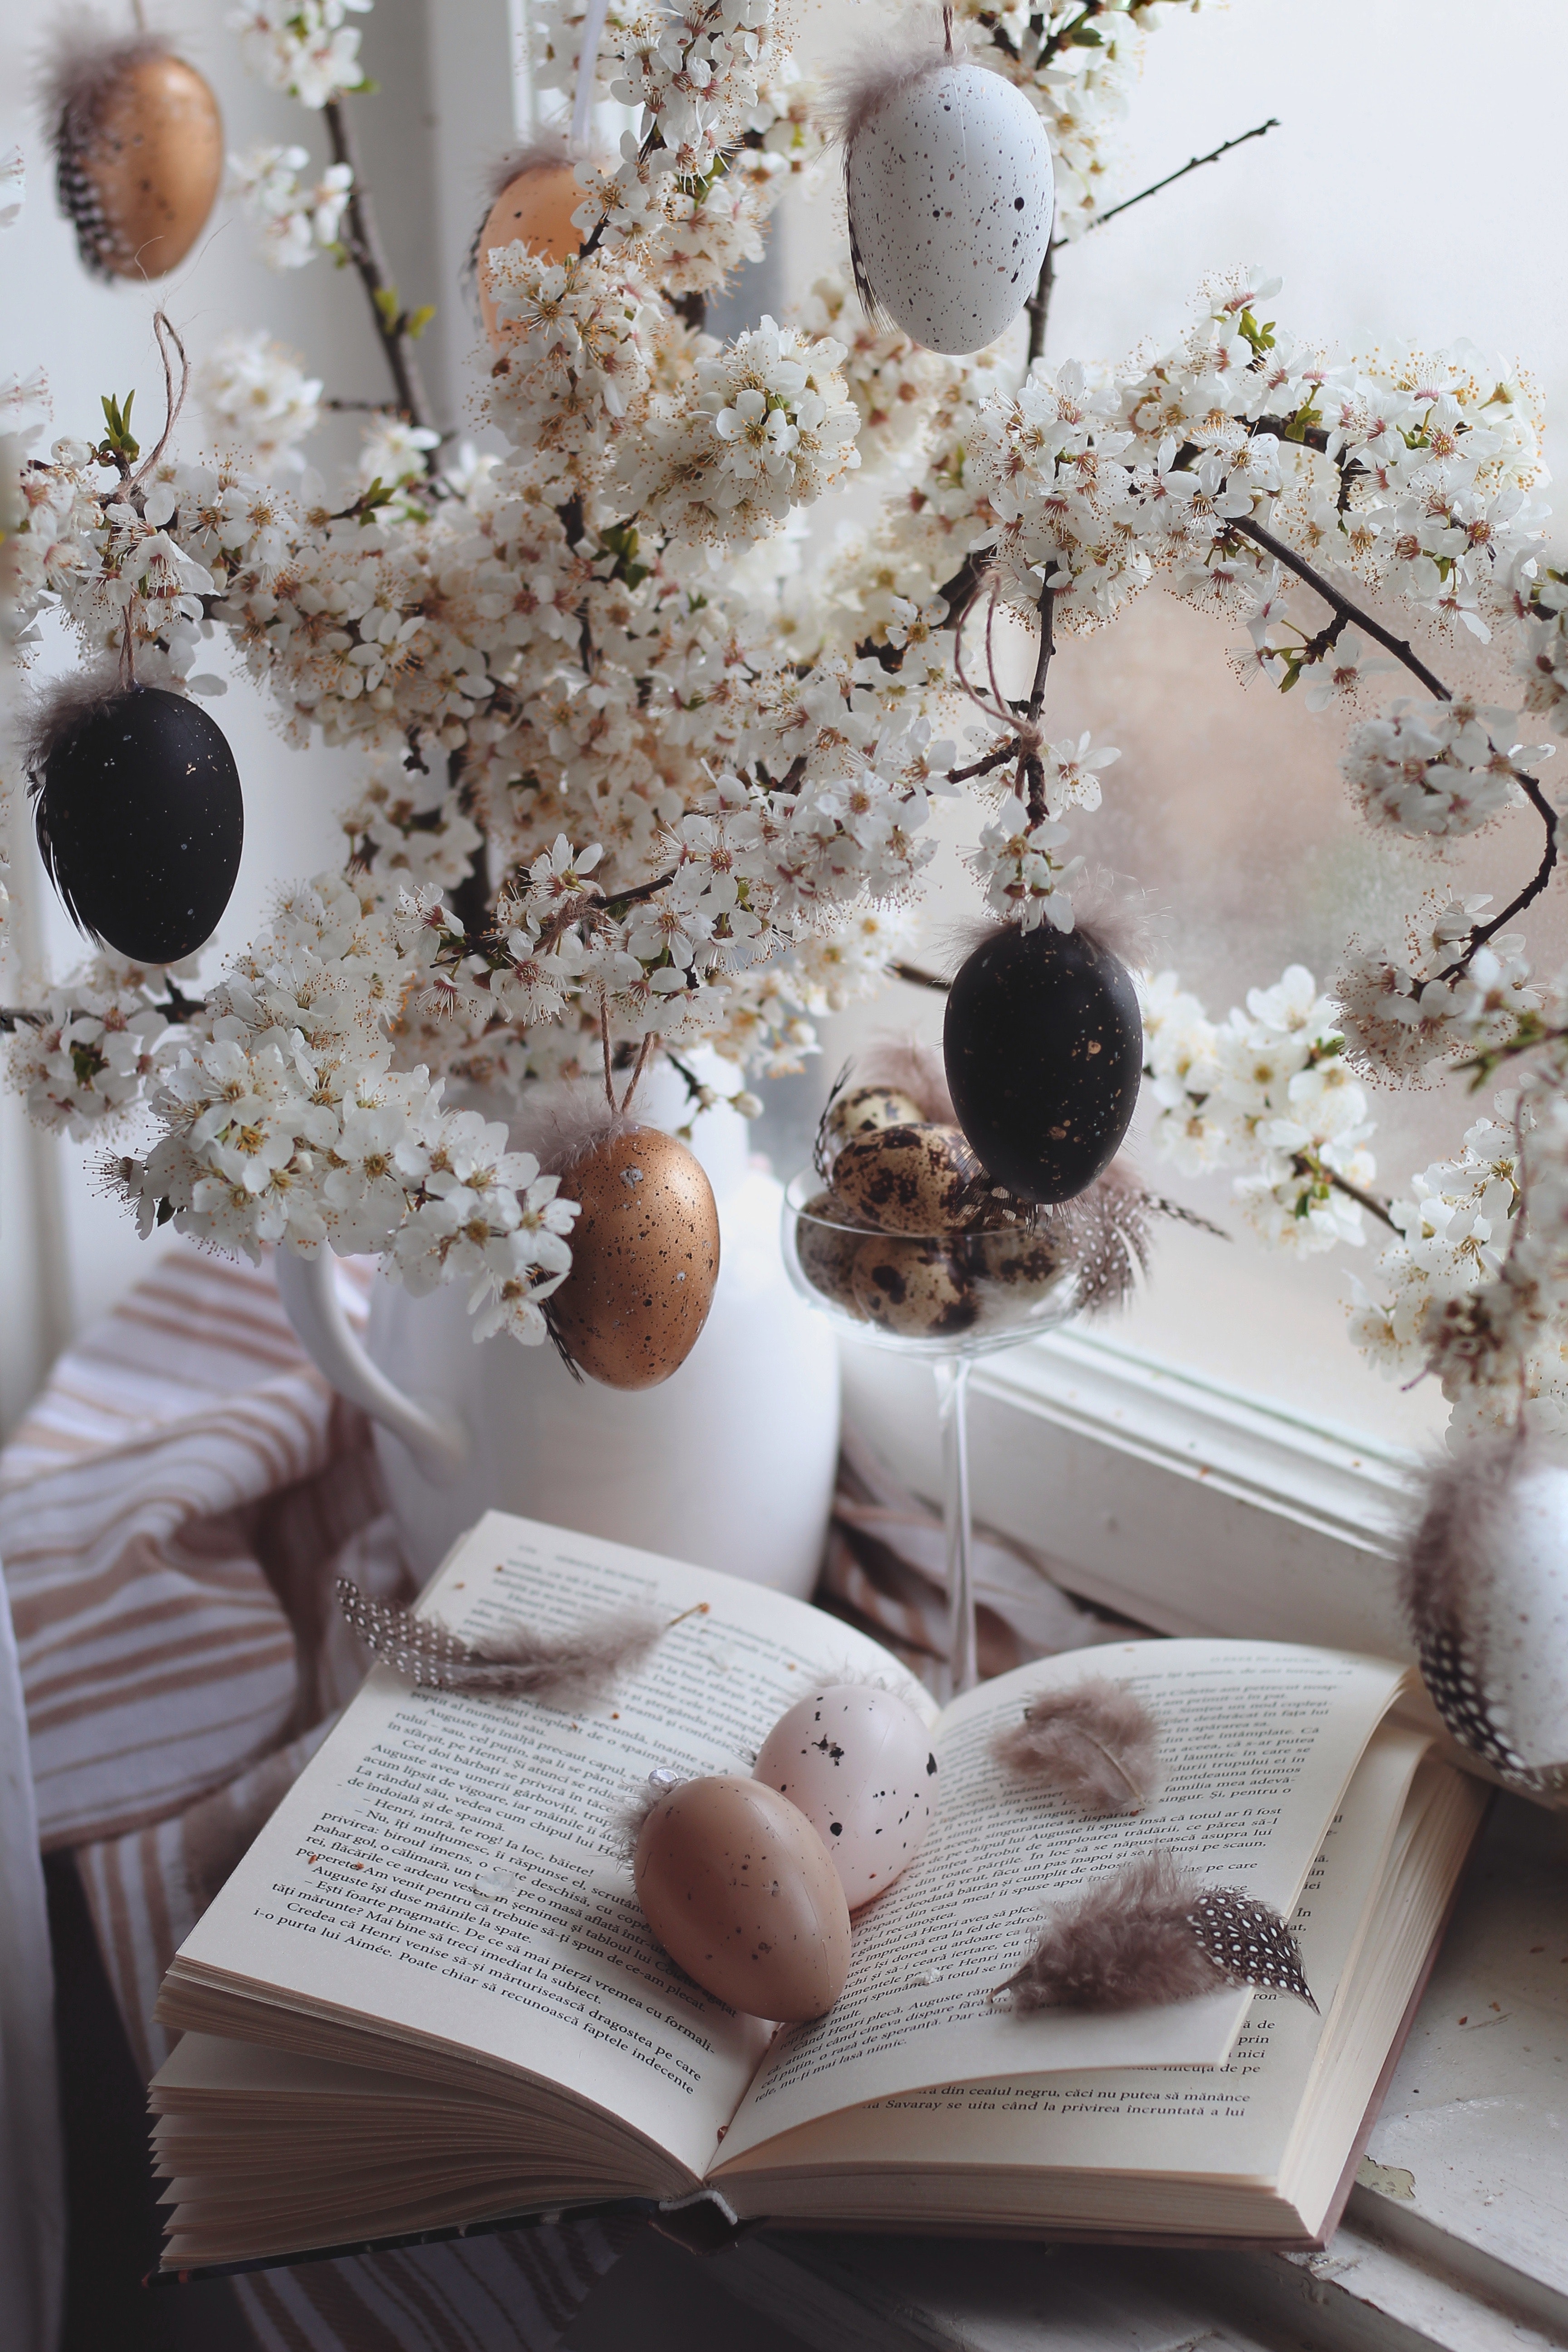
natural, furniture, table, christmas ornament, plant, decoration, textile, flower, twig, branch, lighting, interior design, tablecloth, wood, tree, petal, ornament, lamp, wall, living room, Material property, chair, book, christmas decoration, linens, flower arranging, beauty, event, jewellery, ceiling, porcelain, feather, centrepiece, bouquet, room, floral design, wedding ceremony supply, pattern, monochrome photography, fashion accessory, lighting accessory, still life, still life photography, stock photography, monochrome, light fixture, peach, cut flowers, home, lampshade, illustration, chandelier, sitting, wallpaper, home accessories, floristry, throw pillow, winter, bedding